James T. Brady

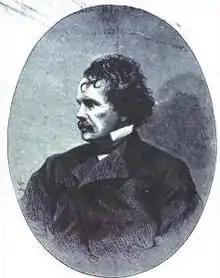
Portrait of James Topham Brady

Brady was a Democrat and was affiliated with Tammany Hall, but refused most requests to run for office. In 1843 he was made the interim district attorney for New York County. Two years later, Brady was appointed the city's corporation counsel, a position in which he served two terms, each term lasting for a year. In 1850 Brady ran for, but was not elected to, the position of Attorney General of New York. Brady was on John C. Breckinridge and Joseph Lane's 1860 Democratic ticket for Governor of New York. When the American Civil War began, Brady switched sides and became an ardent supporter of Abraham Lincoln and his Republican Party. He deeply disdained Southern politics and policy, however, when the government proposed to try Jefferson Davis for treason, Brady was asked to join the defense, and did so without compensation.